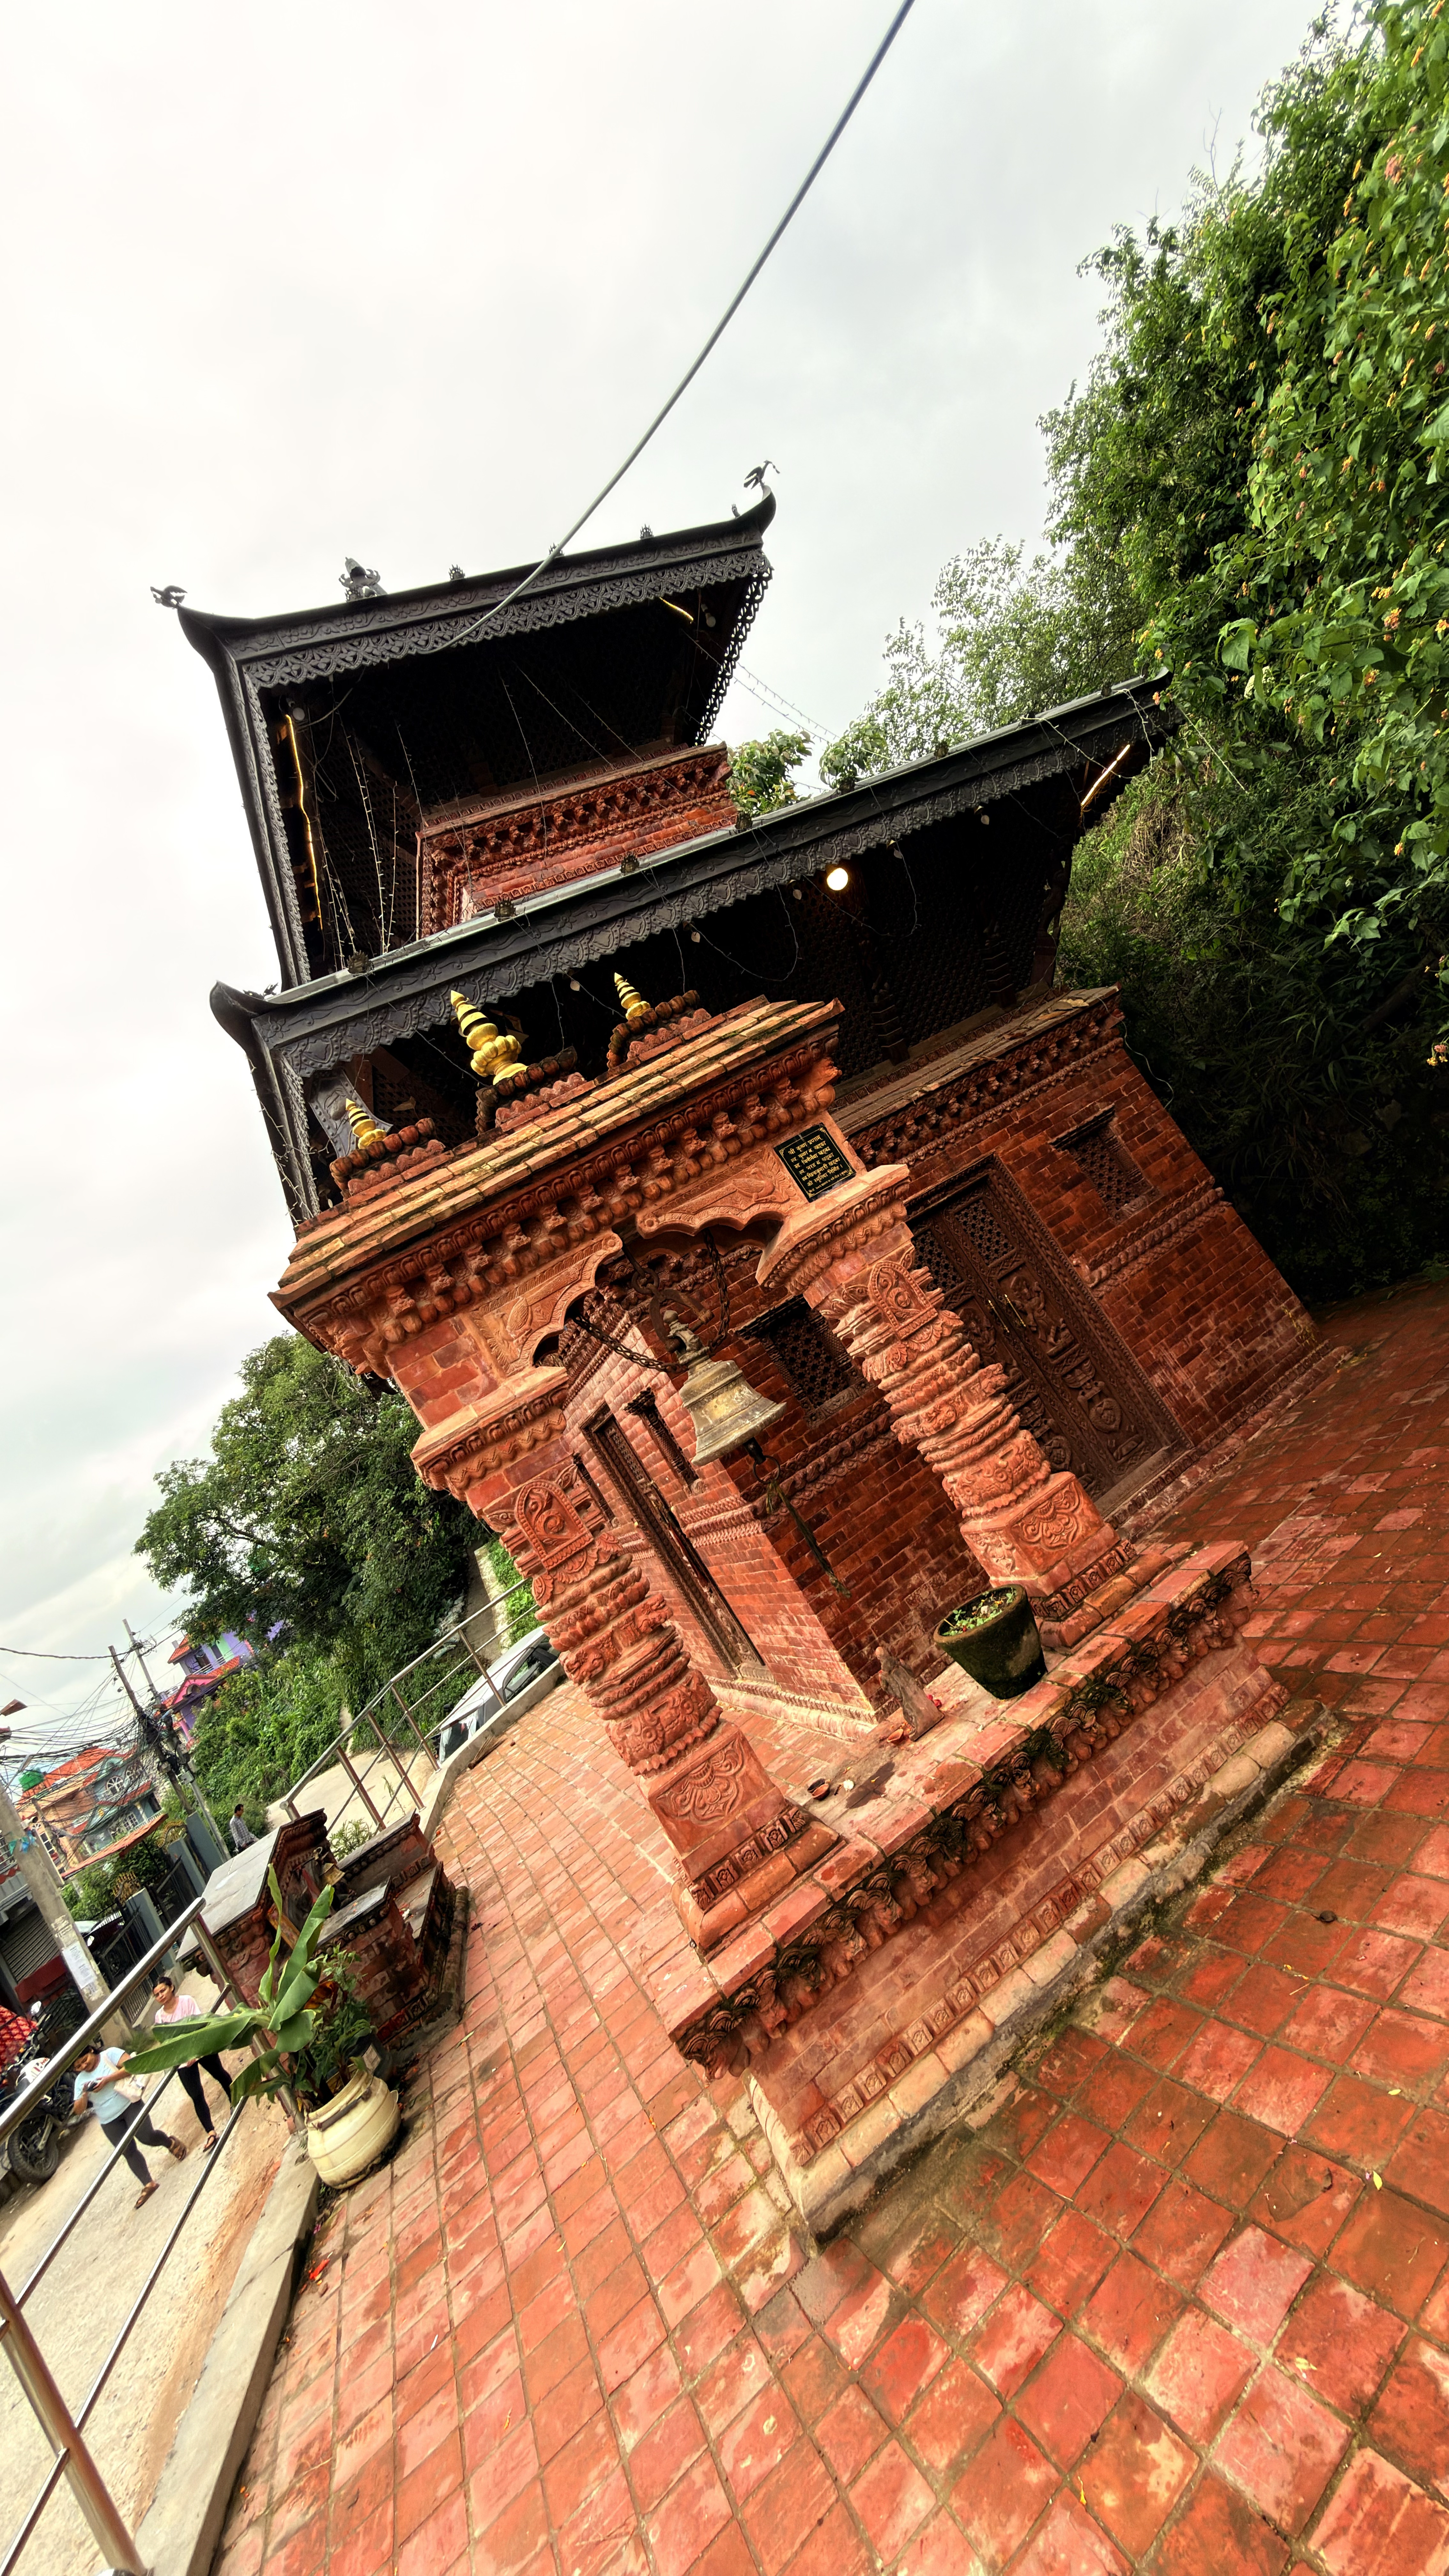
Heritage site: Kareshwor_Mahadev_Temple